Lech-Lecha

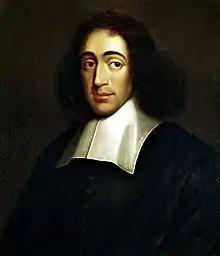
Spinoza

Kugel reported that over the last 100 years, scholarship has performed something of a zigzag about the historicity of Abraham. In the late 19th century, scholars were often skeptical of the Biblical account and believed that someone (the Jahwist or Elohist) who lived long after the Israelites had settled Canaan made up the Abrahamic stories to justify that settlement, to claim that although Israel's ancestor had arrived from a distant region, God had granted the land to Abraham. Then, early in the 20th century, archaeologists began turning up evidence that seemed to confirm, or at least coincide with, elements of the Genesis narrative, including evidence of Abraham's hometown, Ur; legal practices, customs, and a way of life that suited the Abrahamic narratives; the names of cities like Haran, Nahur, Terah, Peleg, and Serug mentioned in Genesis; the movement of people throughout the area in the late 18th century BCE; and documentation of adoptions of mature adults and wives like Eliezer and Sarah. In more recent times, however, this approach has come to be questioned, as scholars found that many of the stories contain elements (like the Philistines) from long after the time of Abraham; significant differences appear between the ancient texts and the Biblical passages they supposedly explained; and the absence of any reference to Abraham in the writings of Israel's 8th- and 7th-century prophets, who otherwise refer to Sodom and Gomorrah, Jacob and Esau, and the Exodus and Israel's desert wanderings, but do not mention Abraham until the 6th century or later. Seters argued that the Bible says that Abraham migrated from Babylon to Canaan to reflect the Jews' own "migration" from Babylon after having been exiled there in the 6th century. Kugel concluded that most scholars now concede that the Abrahamic stories contain some very ancient material arguably going back to the 10th or 11th century BCE, transmitted orally, and then transformed into the present, prose formulations at a time that remains the subject of debate.